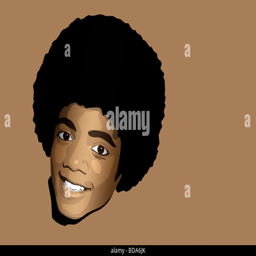
illustration of person , as a young boy on a light brown background